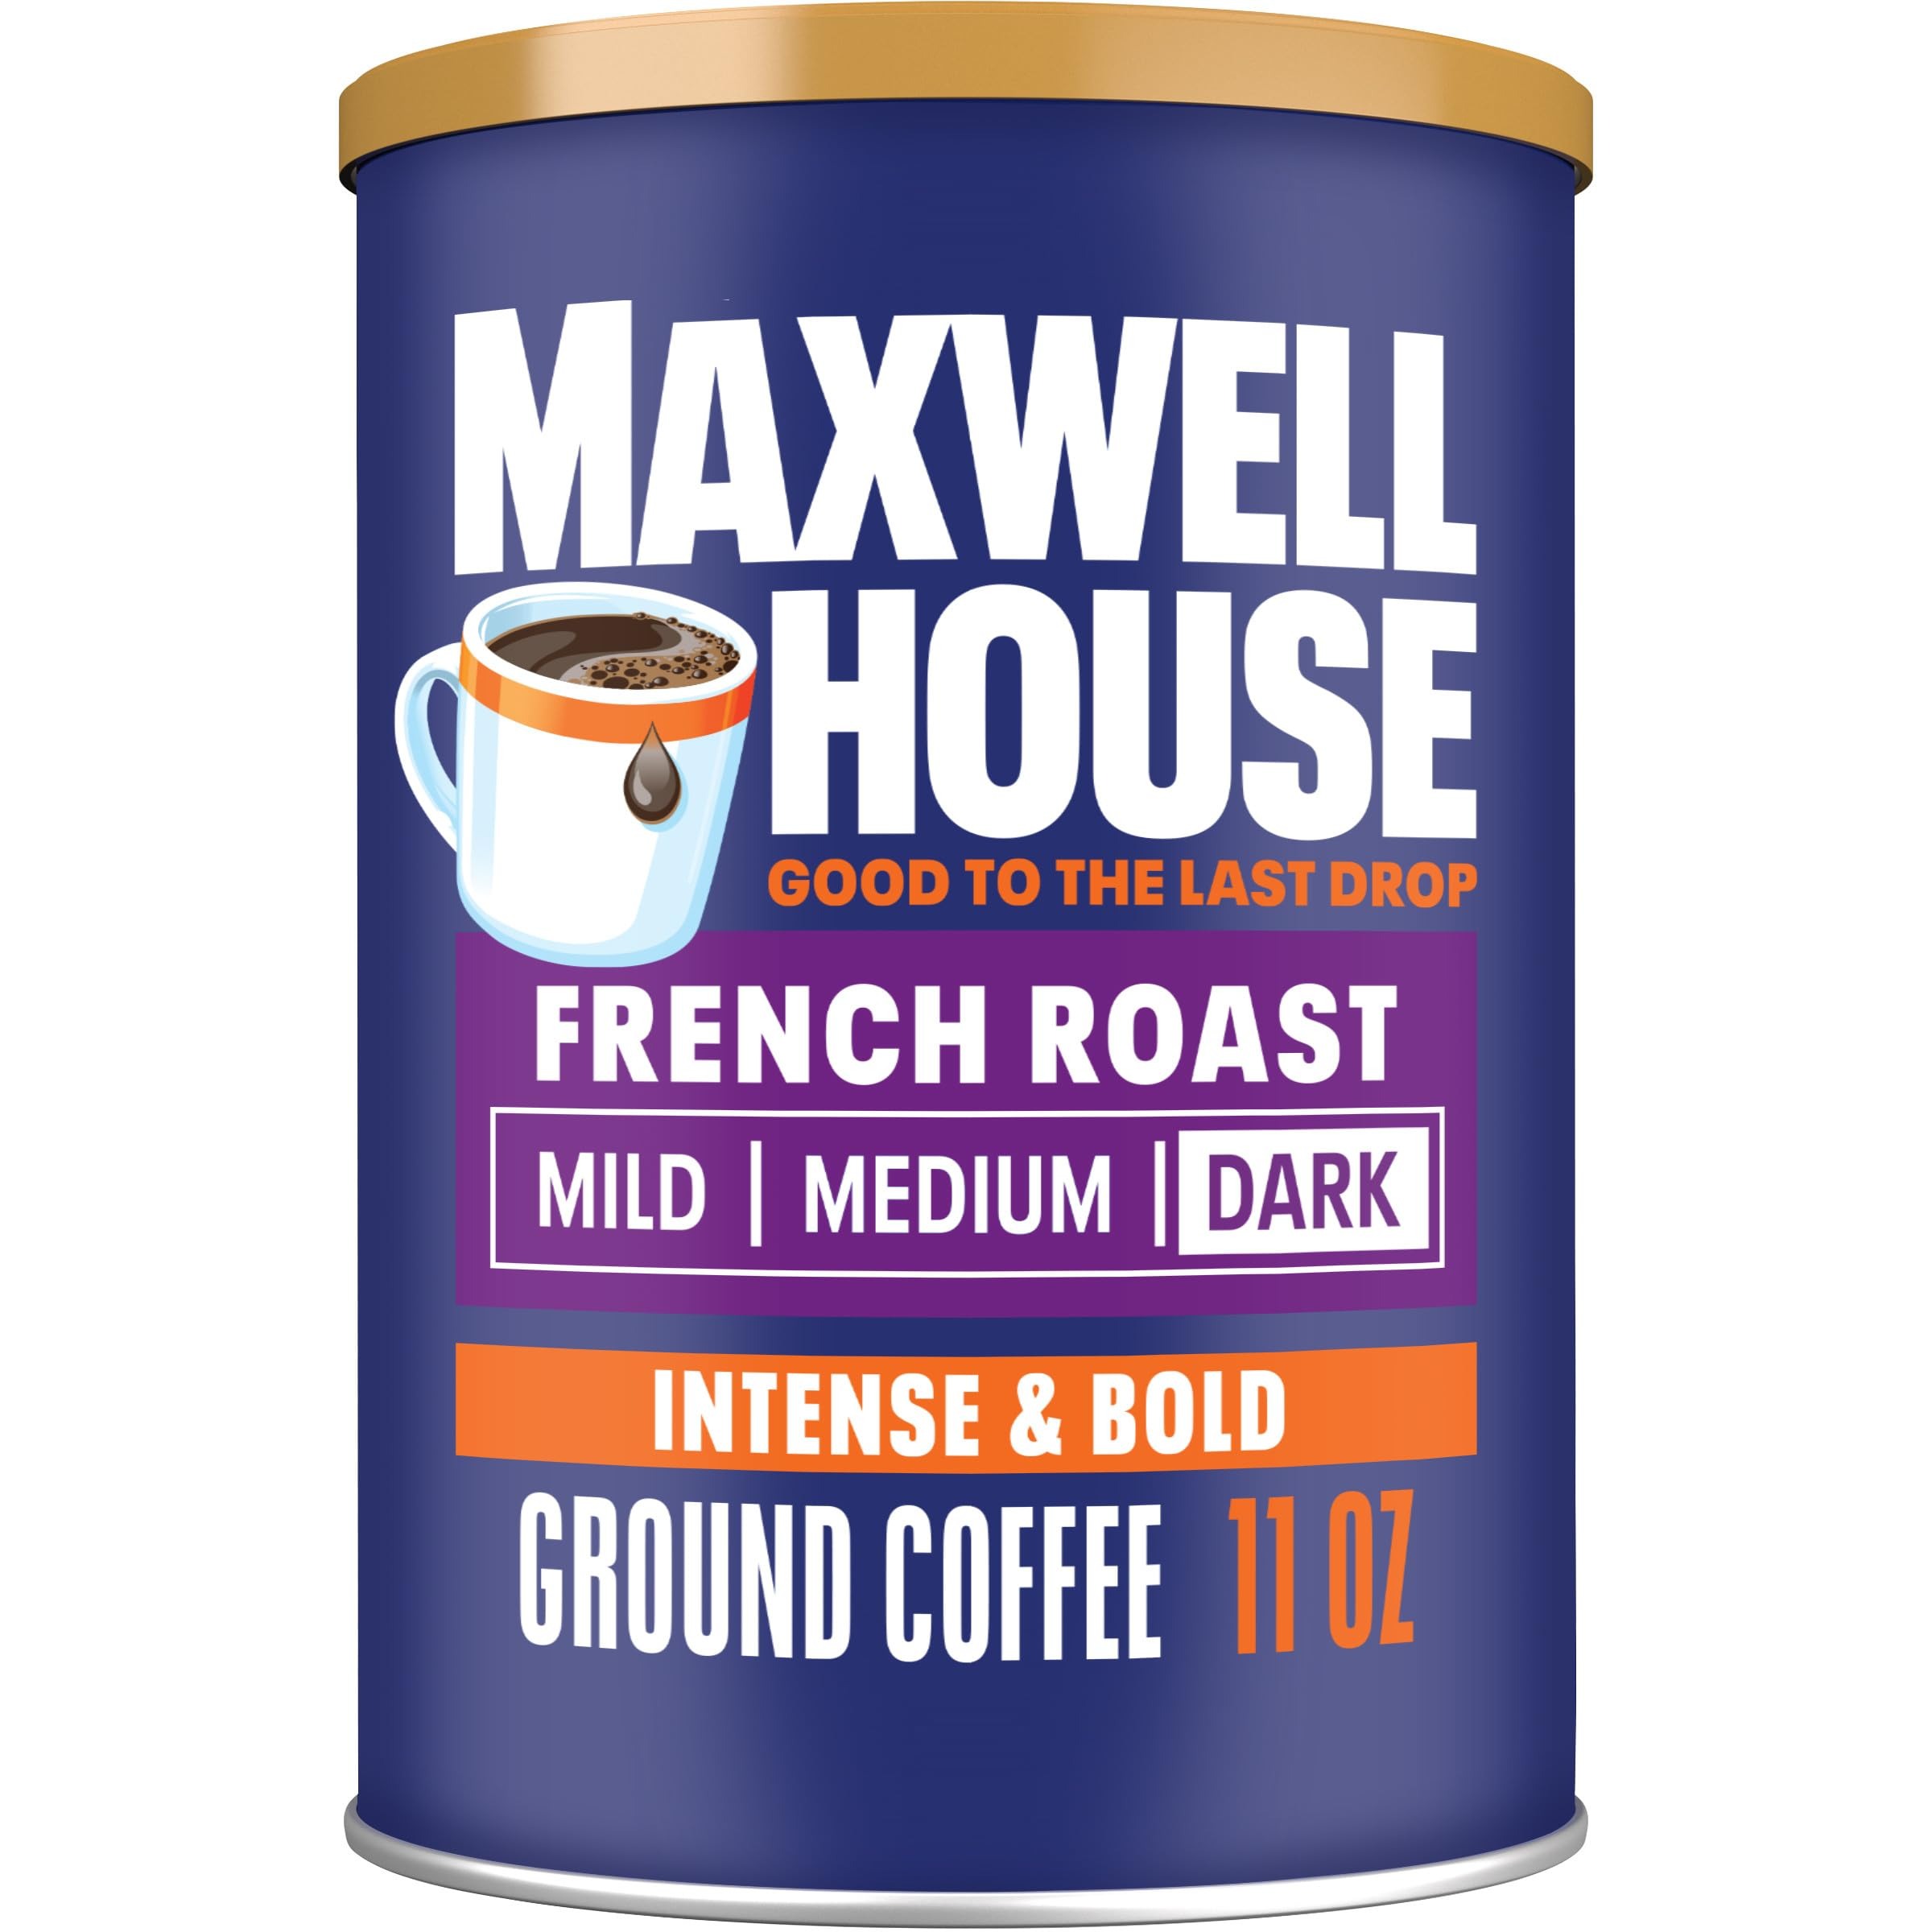
Item Name: Maxwell House French Blend Ground Coffee, Bold Roast, 11 Ounce Canister
Bullet Point 1: MAXWELL HOUSE COFFEE: One 11 oz canister of Maxwell House Dark Roast French Roast Ground Coffee
Bullet Point 2: DARK ROAST: Dark roast ground coffee has an intense, bold flavor
Bullet Point 3: GREAT TASTE: Maxwell House Dark Roast French Roast Ground Coffee has a consistently great taste
Bullet Point 4: 100% COFFEE: Made with 100% real coffee beans
Bullet Point 5: CUSTOMIZE YOUR COFFEE: Great served black or with cream and sugar, or try it with Maxwell House International Cafe as creamer
Bullet Point 6: GOOD FOR AUTOMATIC BREWERS: Perfect for use in automatic drip brewers
Bullet Point 7: RESEALABLE CANISTER: Packaged in a resealable canister to lock in flavor
Bullet Point 8: KOSHER: Certified Kosher ground coffee
Value: 11.0
Unit: Ounce

Price: 13.99